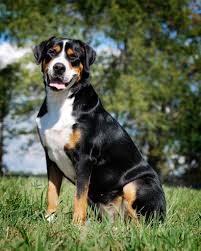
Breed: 237-n000086-Greater_Swiss_Mountain_dog